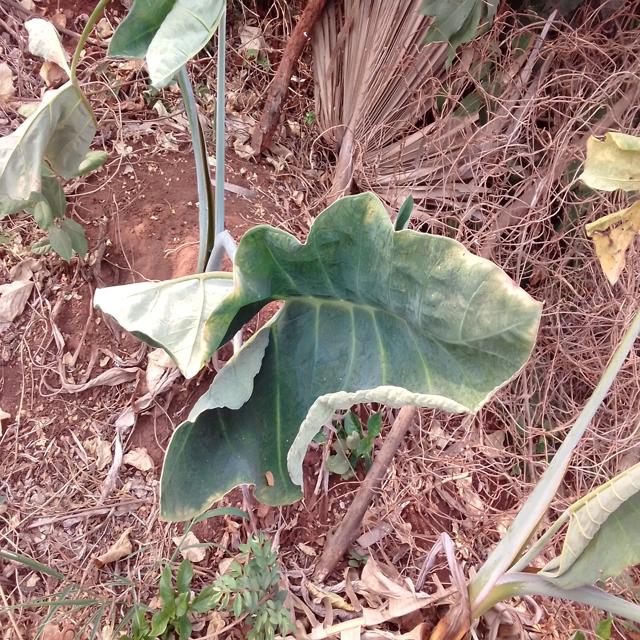
Label: Early_Blight